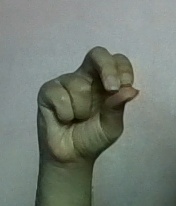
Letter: gaaf